Hanfu

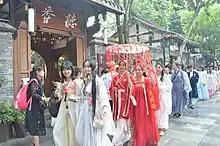
Han Chinese wearing hanfu in streets

Wives of Han Chinese noblemen and high-ranking officials had to wear semi-official formal dresses on ceremonial events; their clothing consisted of a "mang ao" (a four-clawed dragon loose fitting jacket with wide sleeves), a "xiapei", a "mang chu" (a dragon skirt which was embroidered with dragons and phoenixes on the front and back skirt panels), a "jiao dai" (a rigid hooped belt which was worn around the jacket) and a phoenix coronet. The women "mang ao" was red in colour if the wearer was a man's principle wife; it was originally undecorated but started to be decorated with dragon by the 18th century. The "xiapei" was developed from the "xiapei" worn in Ming dynasty; the "xiapei" in Qing was first worn when the wedding day of a woman; after the wedding, she would wear it for special important events which were connected with her husband's status.